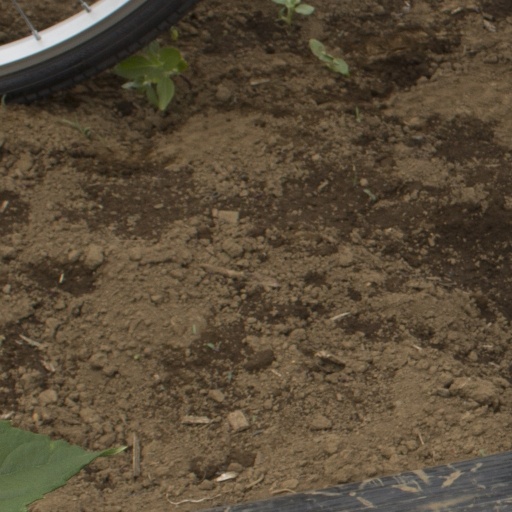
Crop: Jerusalem artichoke